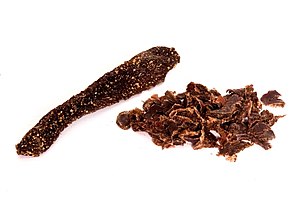
Biltong
Biltong lavet af kudu (antilope).
Biltong er navnet på en form for tørret kød, der oprindeligt stammer fra det sydlige Afrika. Det fremstilles ved at kød skæres i tynde skiver, krydres og tørres. Derved konserveres kødet, hvilket tidligere var en nødvendighed, da muligheden for at fryse kødet ikke eksisterede. Der findes talrige andre eksempler rundt om i verden på, at man har brugt tørring for at undgå fordærvet kød.